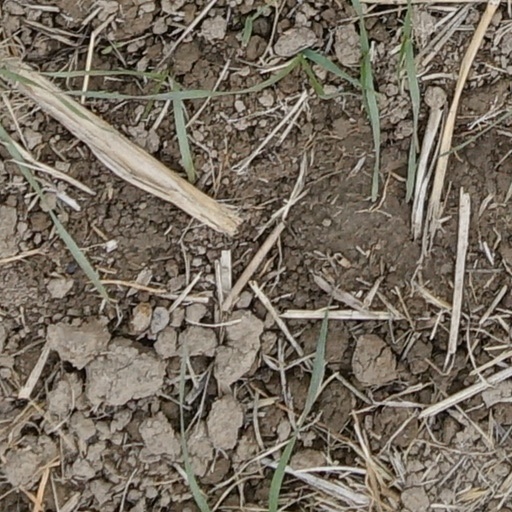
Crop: wheat